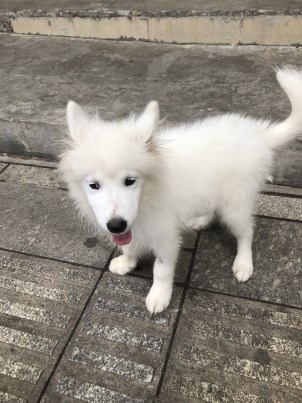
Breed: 2192-n000088-Samoyed